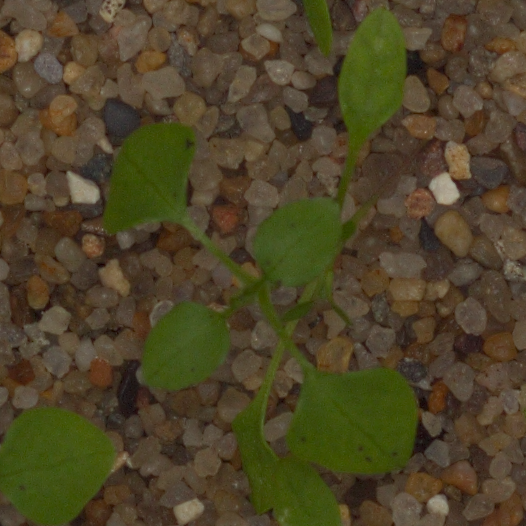
Label: common_chickweed